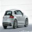
Label: automobile